Trams in Belgrade

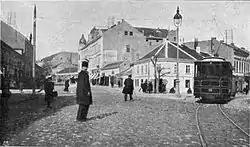
Tram at Knez Mihailova Street in 1906

Belgrade administration signed a contract with Periklos Tziklos from Milan, Italy, in 1891, regarding construction of long tram grid ("city railway"). Tziklos headed the Serbian-French Society and was concurrently awarded with the concession on introduction of the electricity in Belgrade.